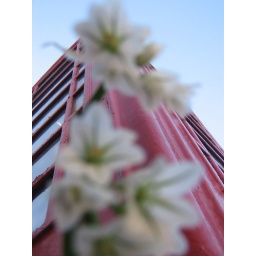
Snowdrops in front of a phone box